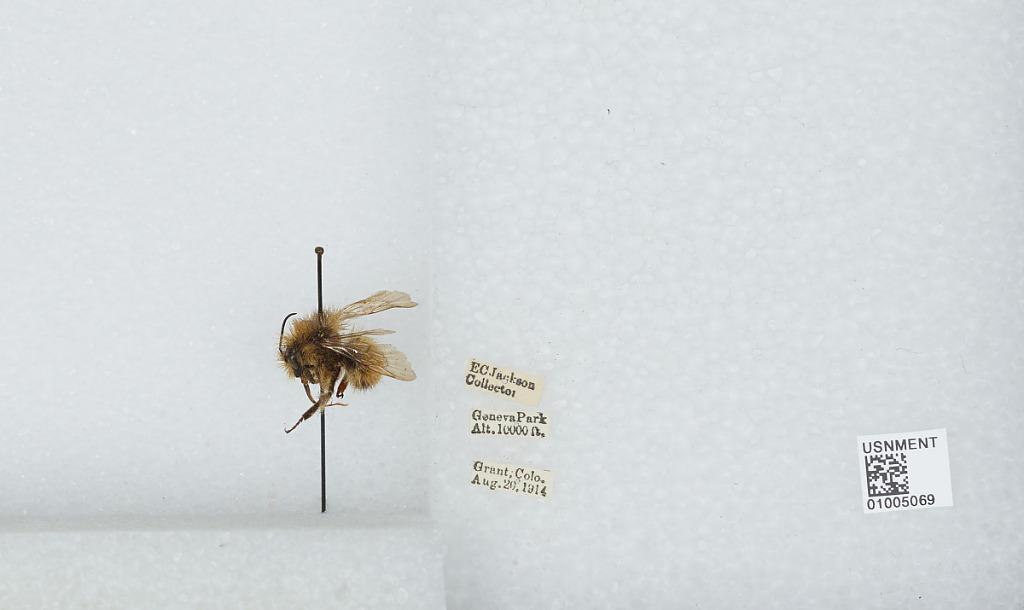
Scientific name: Bombus (Pyrobombus) centralis Cresson
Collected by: E. Jackson
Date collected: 1914-8-20
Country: United States
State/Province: Colorado
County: Park
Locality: Geneva Park, Grant
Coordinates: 39.5178, -105.727